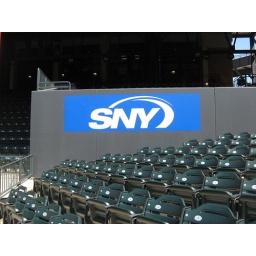
Citi Field, 04/04/10 (Mets Workout Day): "SNY" sign in right field (IMG_4162)